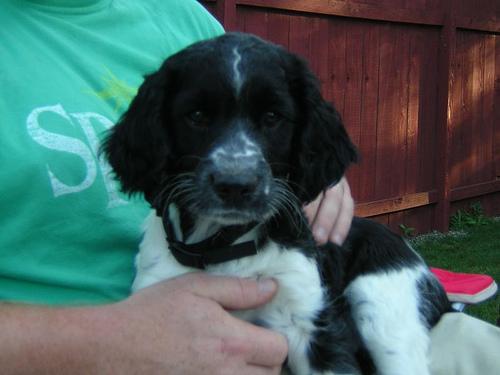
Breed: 276-n000112-English_springer